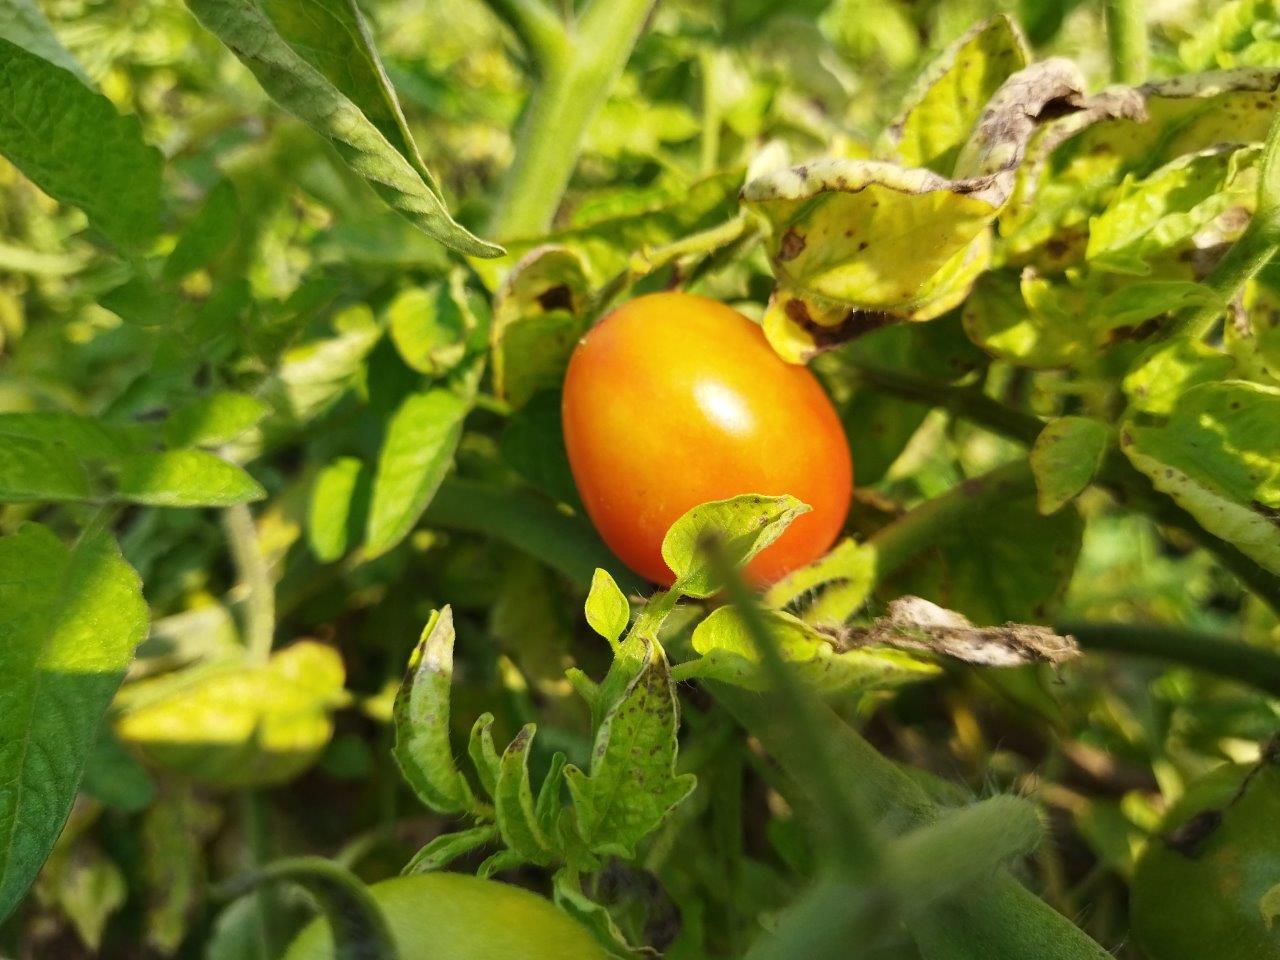
Maturity: Mature